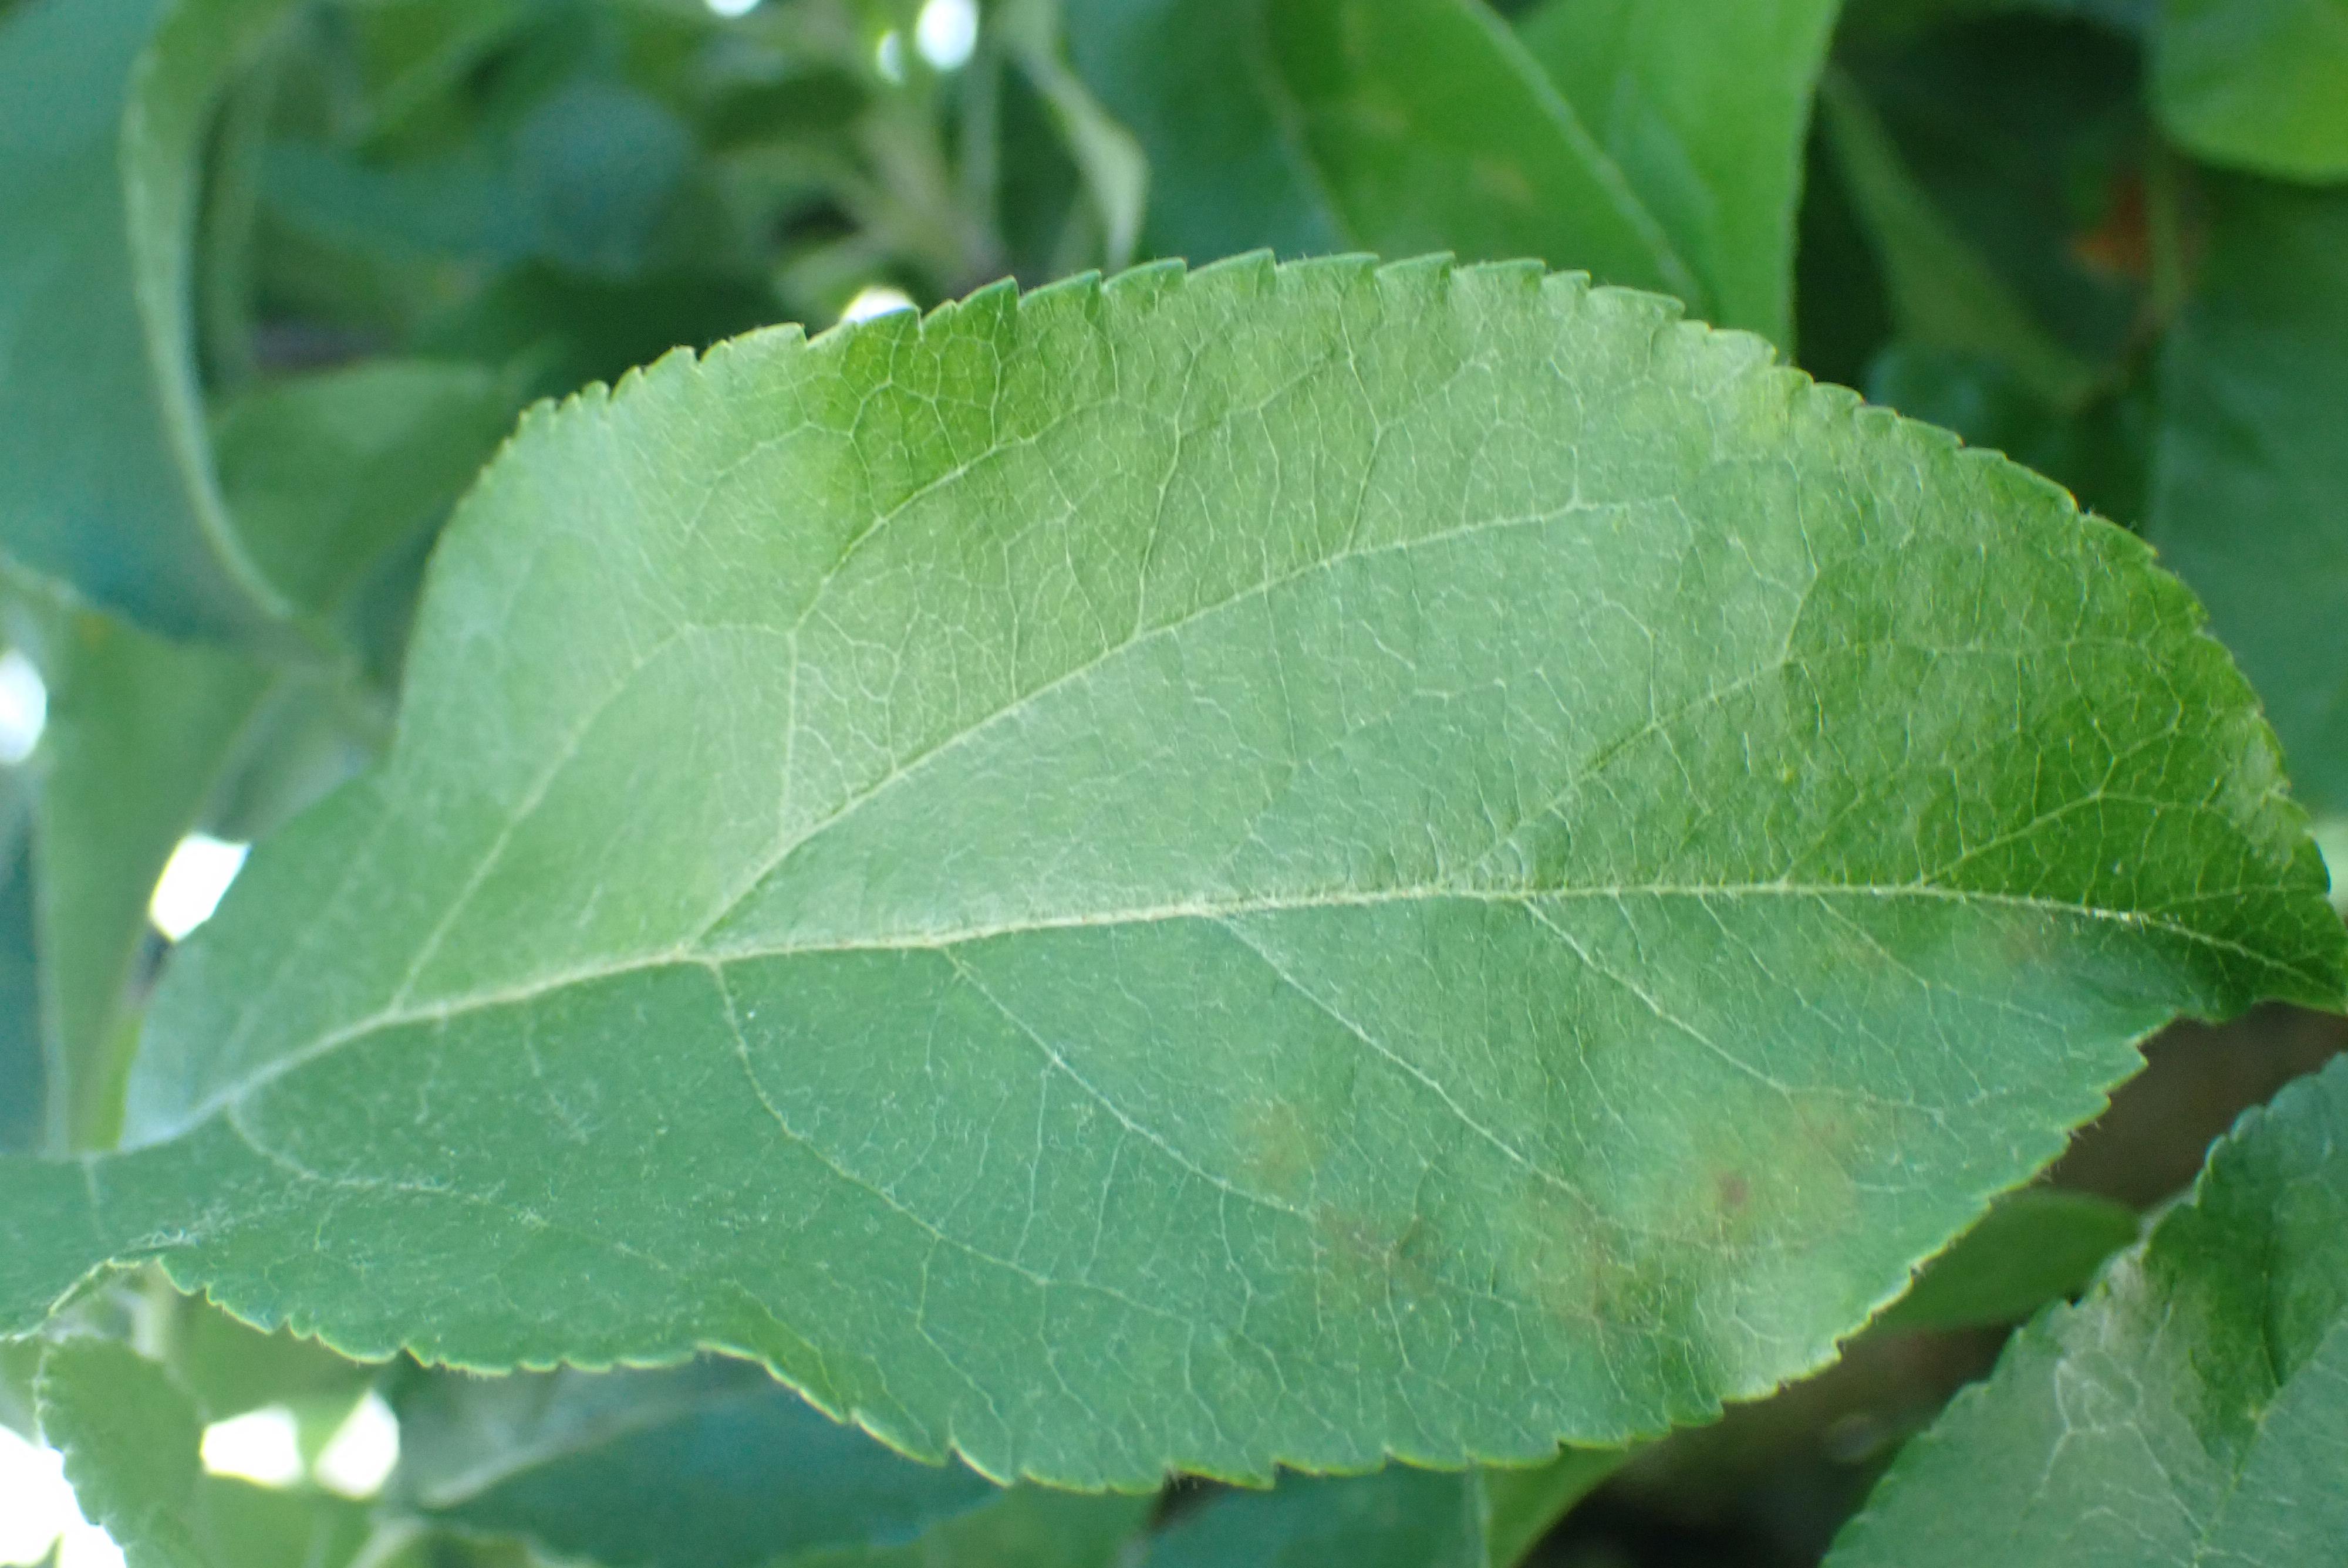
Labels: scab